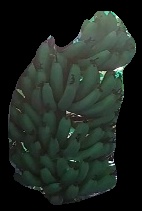
Variety: pachbale
Grade: grade1